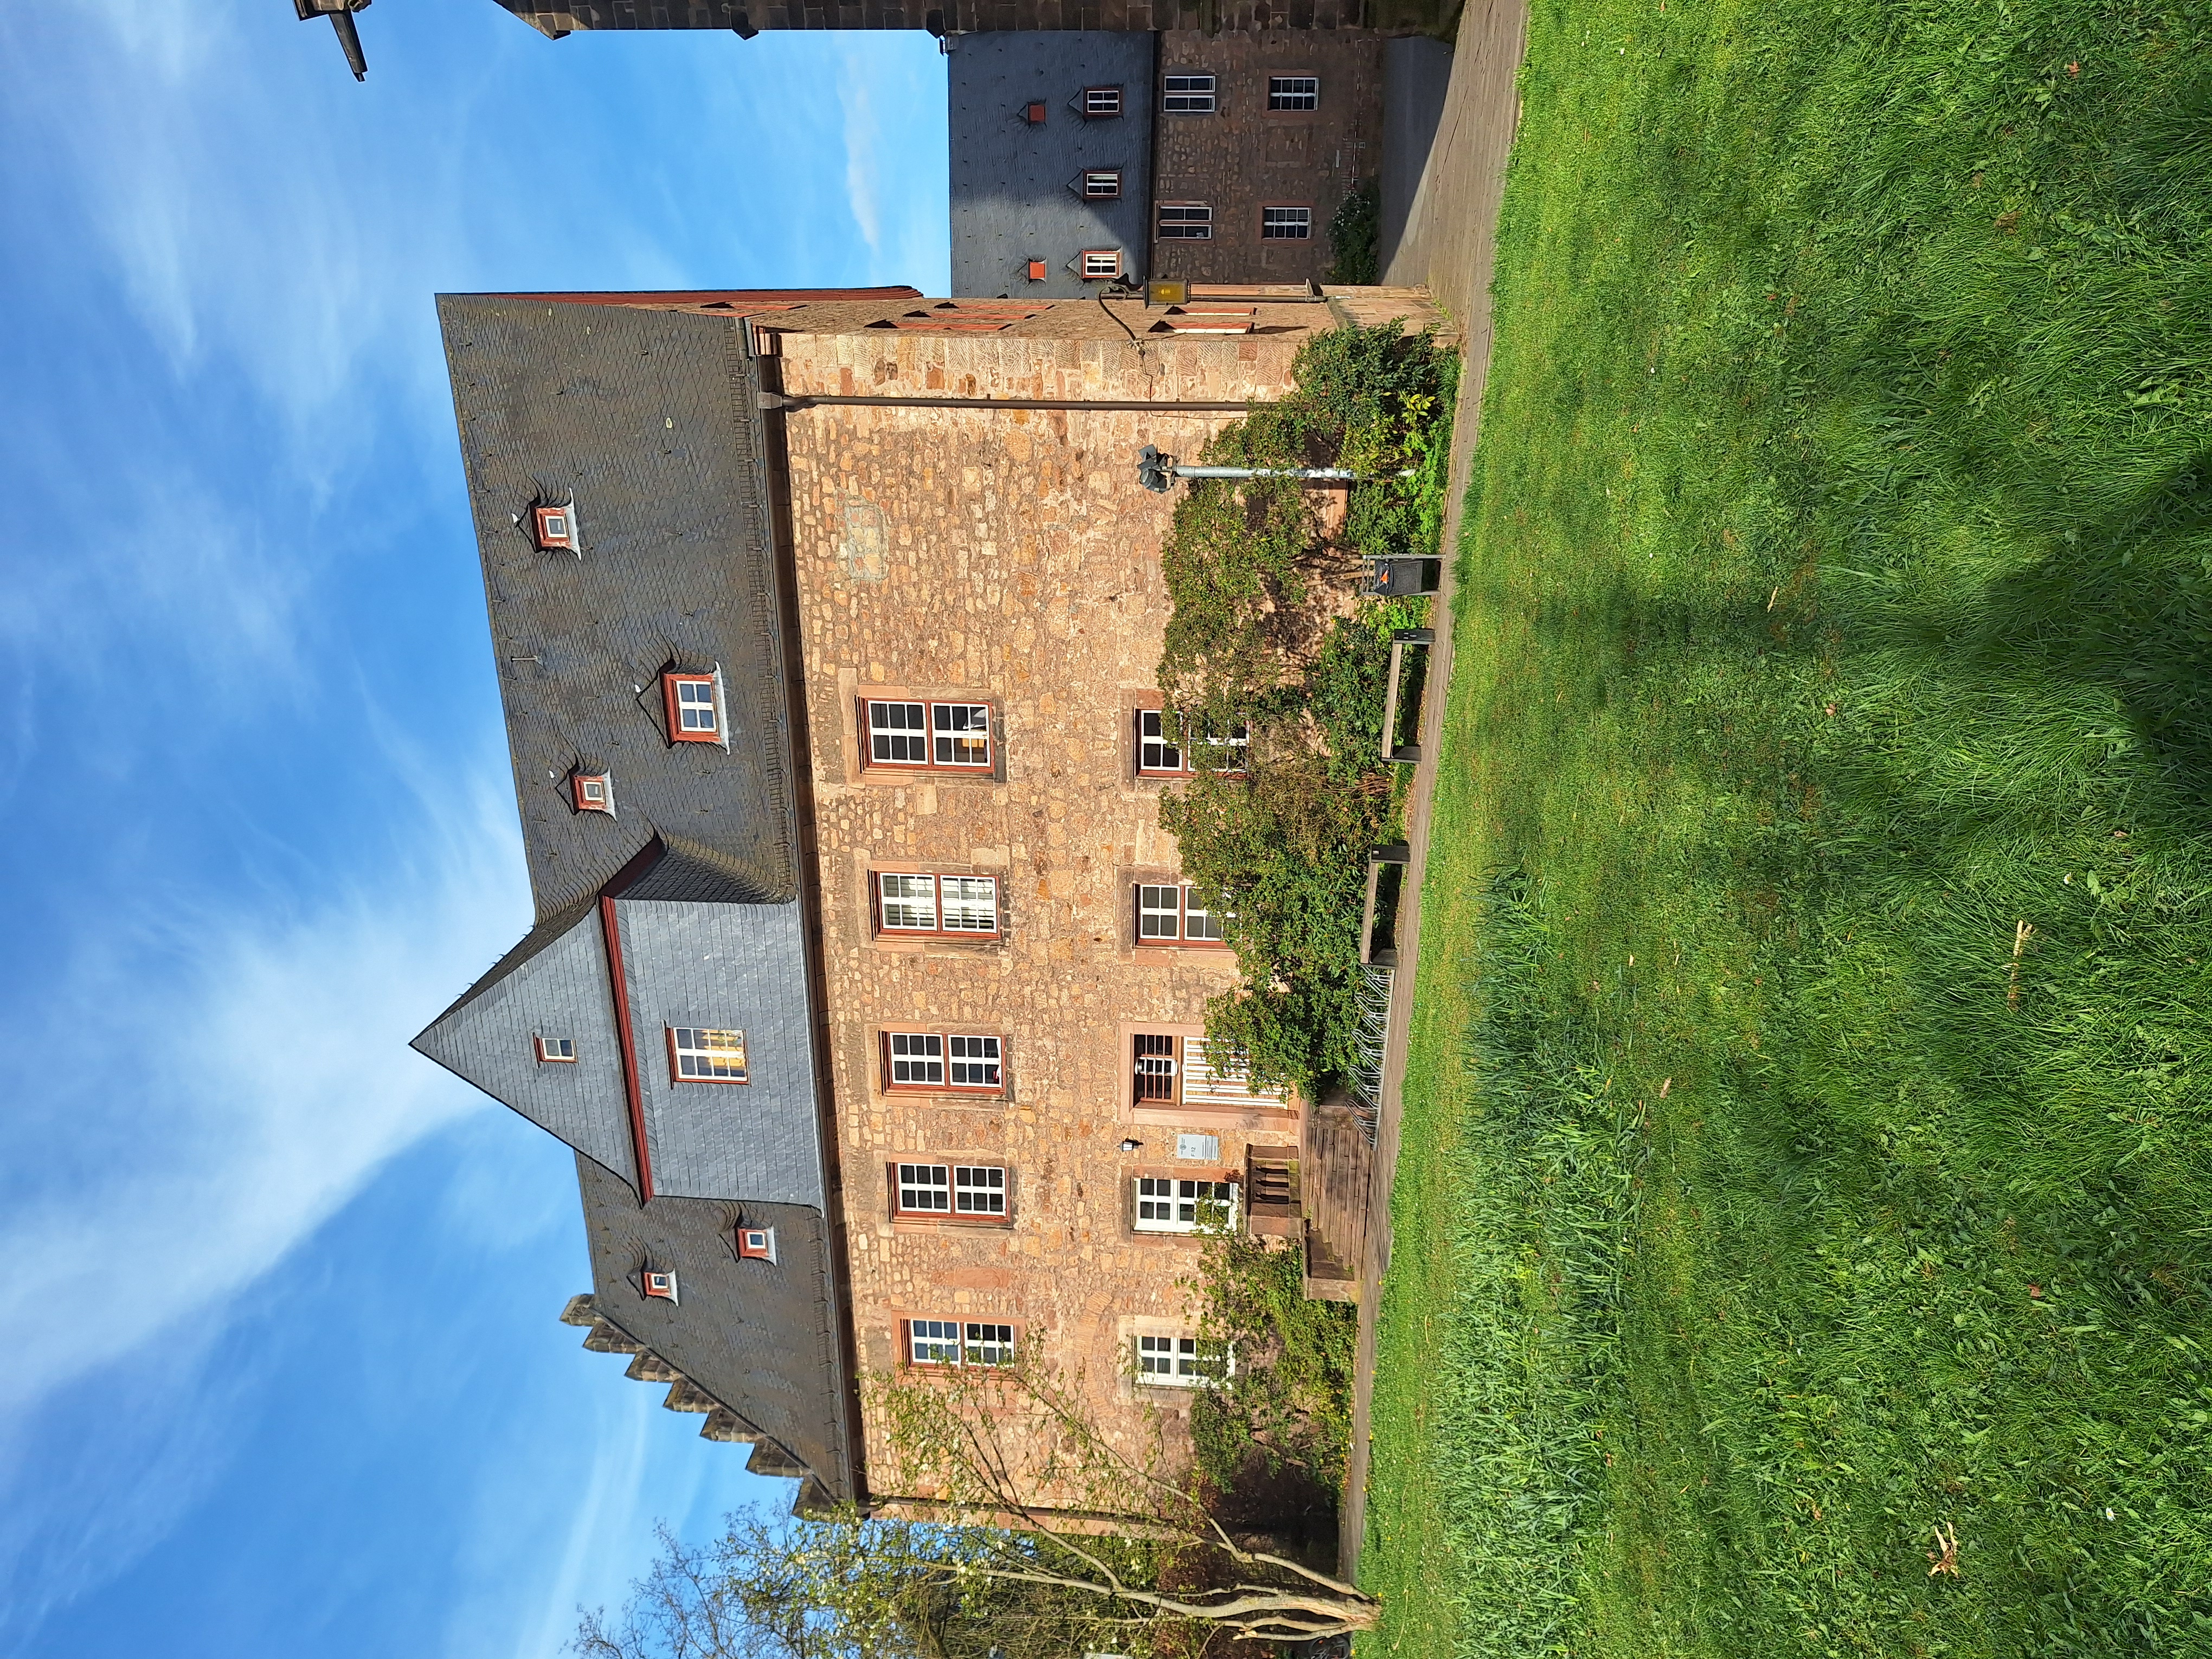
Building: Deutschhausstraße 10, Deutches Haus, Fachbereich Geographie